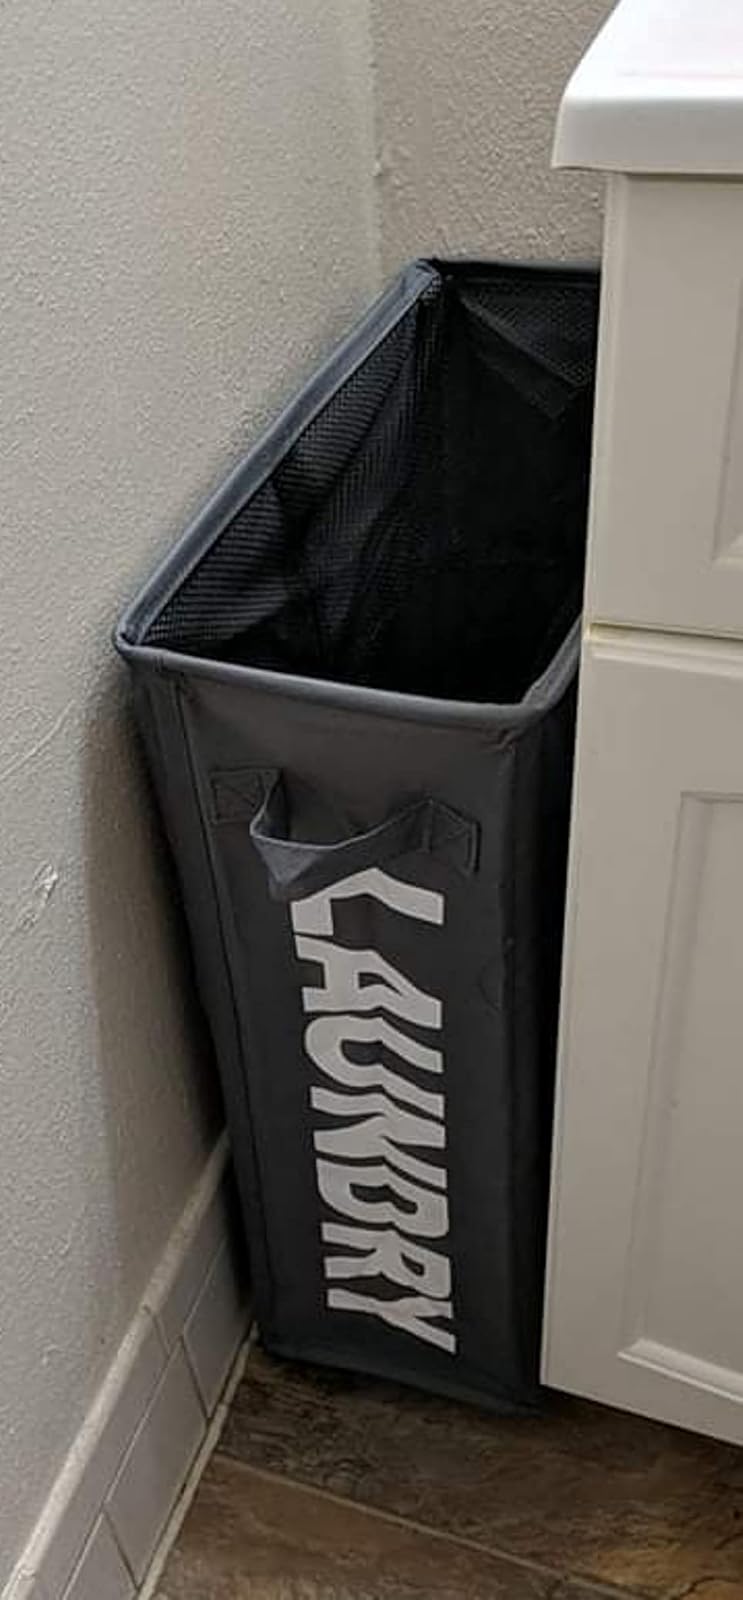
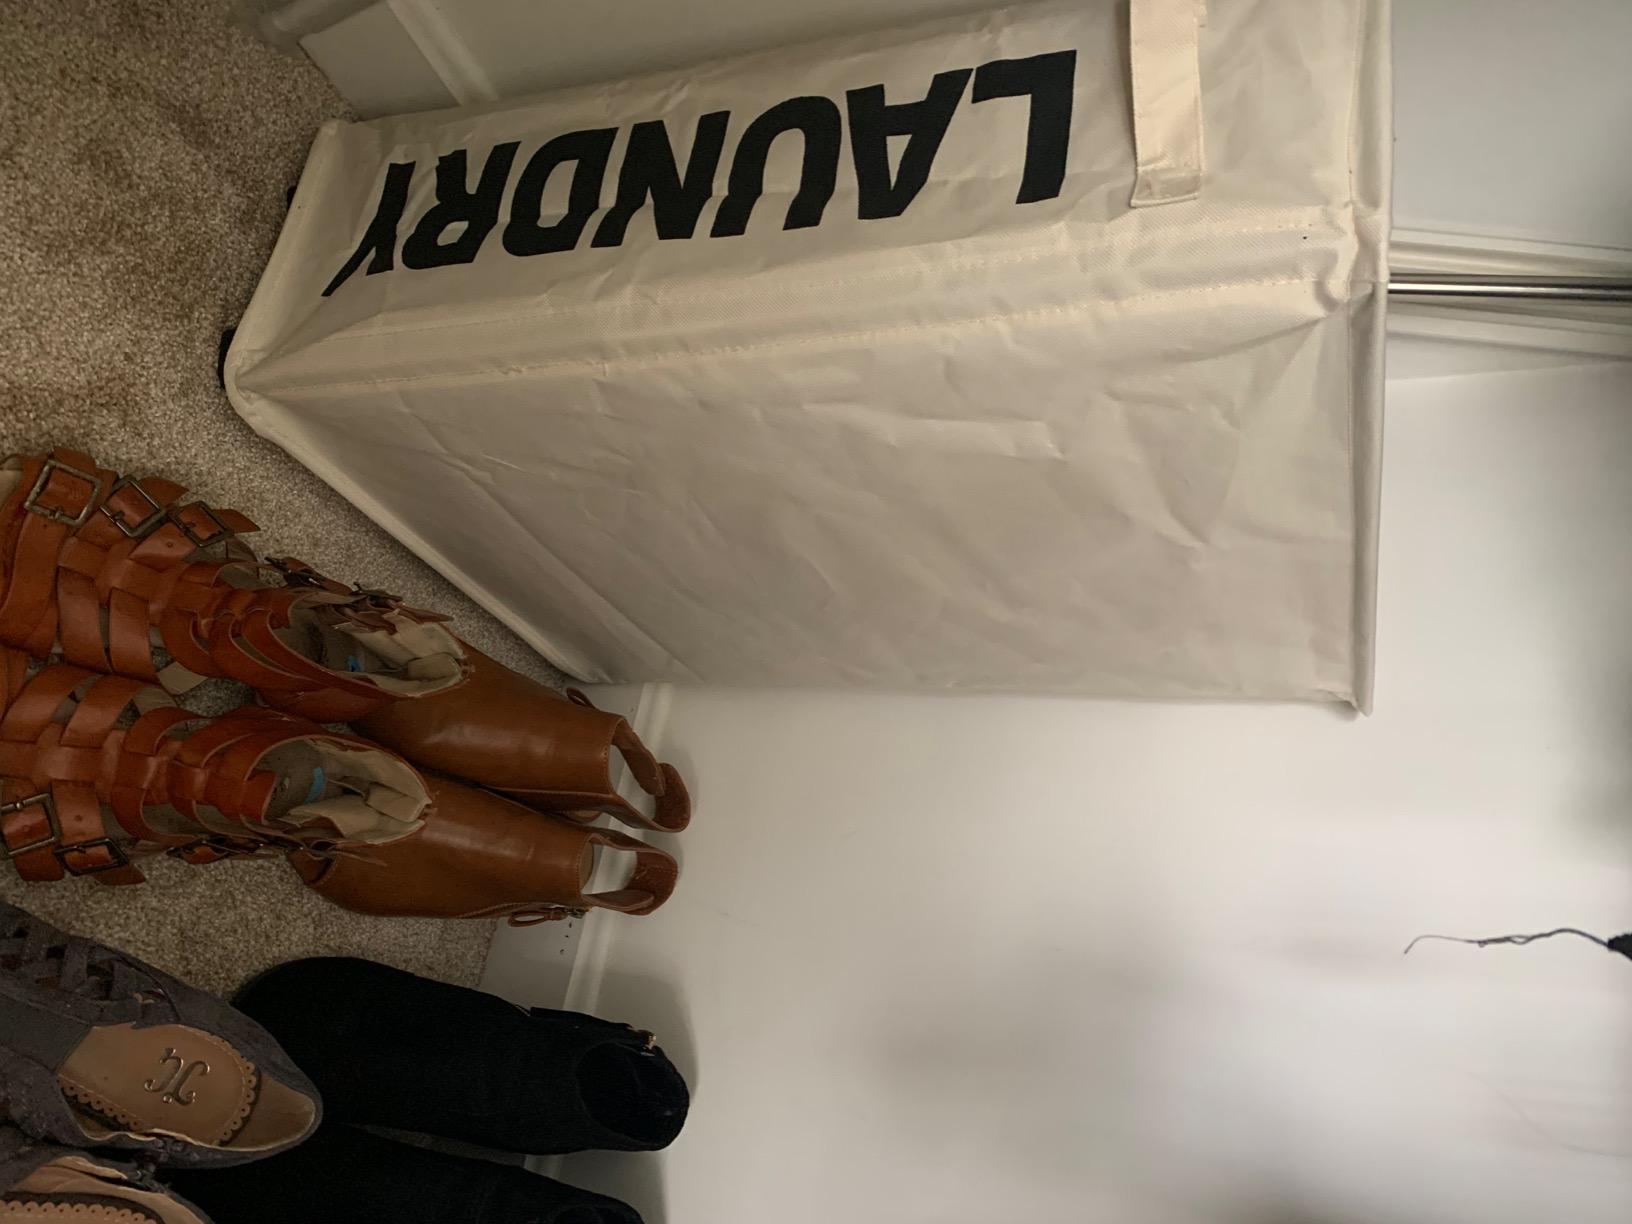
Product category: items_hamper
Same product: no